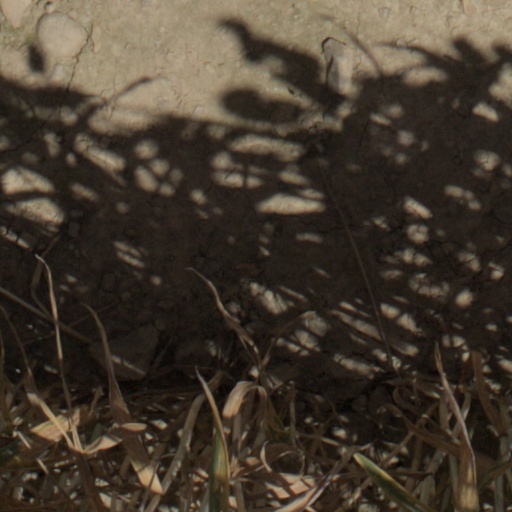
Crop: wheat